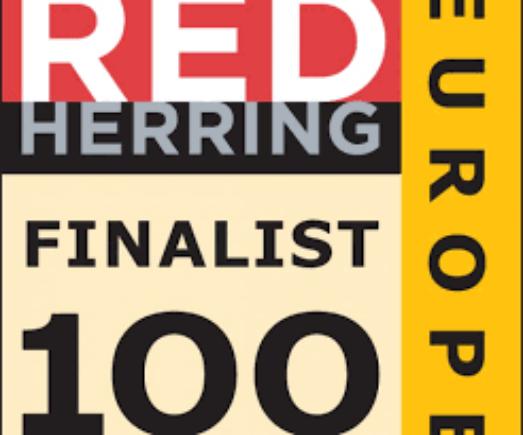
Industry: Others